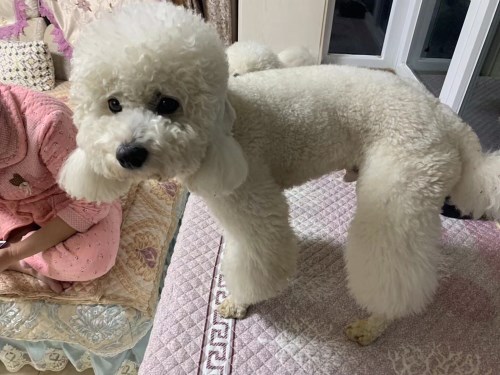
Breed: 3083-n000117-Bichon_Frise